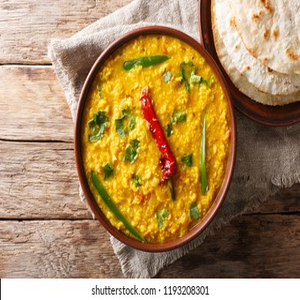
Dish: dal